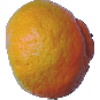
Label: Mandarine 1